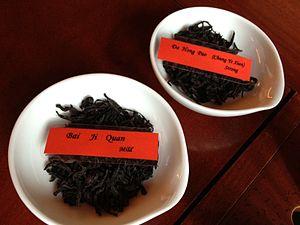
Dàhóngpáo est un prestigieux thé oolong des monts Wuyi. C'est un thé de première qualité de la variété Wu Yi Yan Cha des thés oolong. D'après la légende, la mère de la dynastie impériale Ming fut soignée d'une maladie à partir d'un thé, l'empereur envoya alors habiller de grandes robes rouges les quatre arbustes sur lesquels le thé avait été cueilli. Trois de ces arbustes, poussant sur un rocher du mont Wuyi et datant de la dynastie Song seraient encore vivants aujourd'hui et vénérés. Connu pour son prix très élevé, le Da hong pao peut se vendre plus de 1 250 000 dollars US le kilogramme.